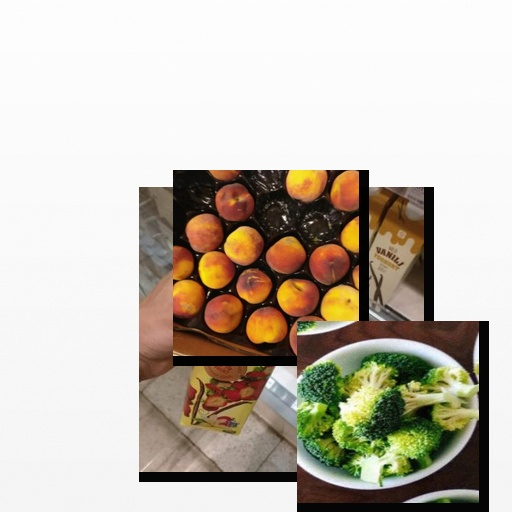
Food items: broccoli, peach, strawberry_yoghurt